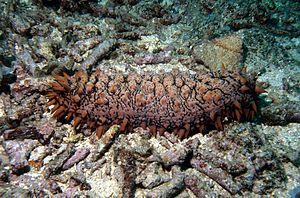
L’holothurie ananas ou le concombre de mer épineux est une espèce de concombre de mer de la famille des Stichopodidae.